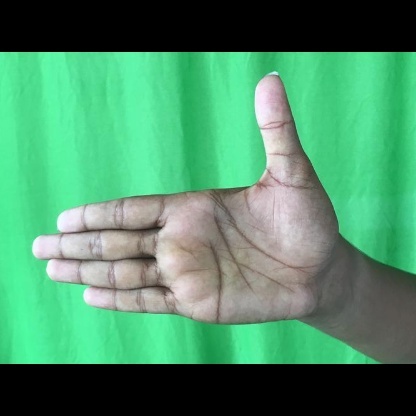
Mudra: Ardhachandran